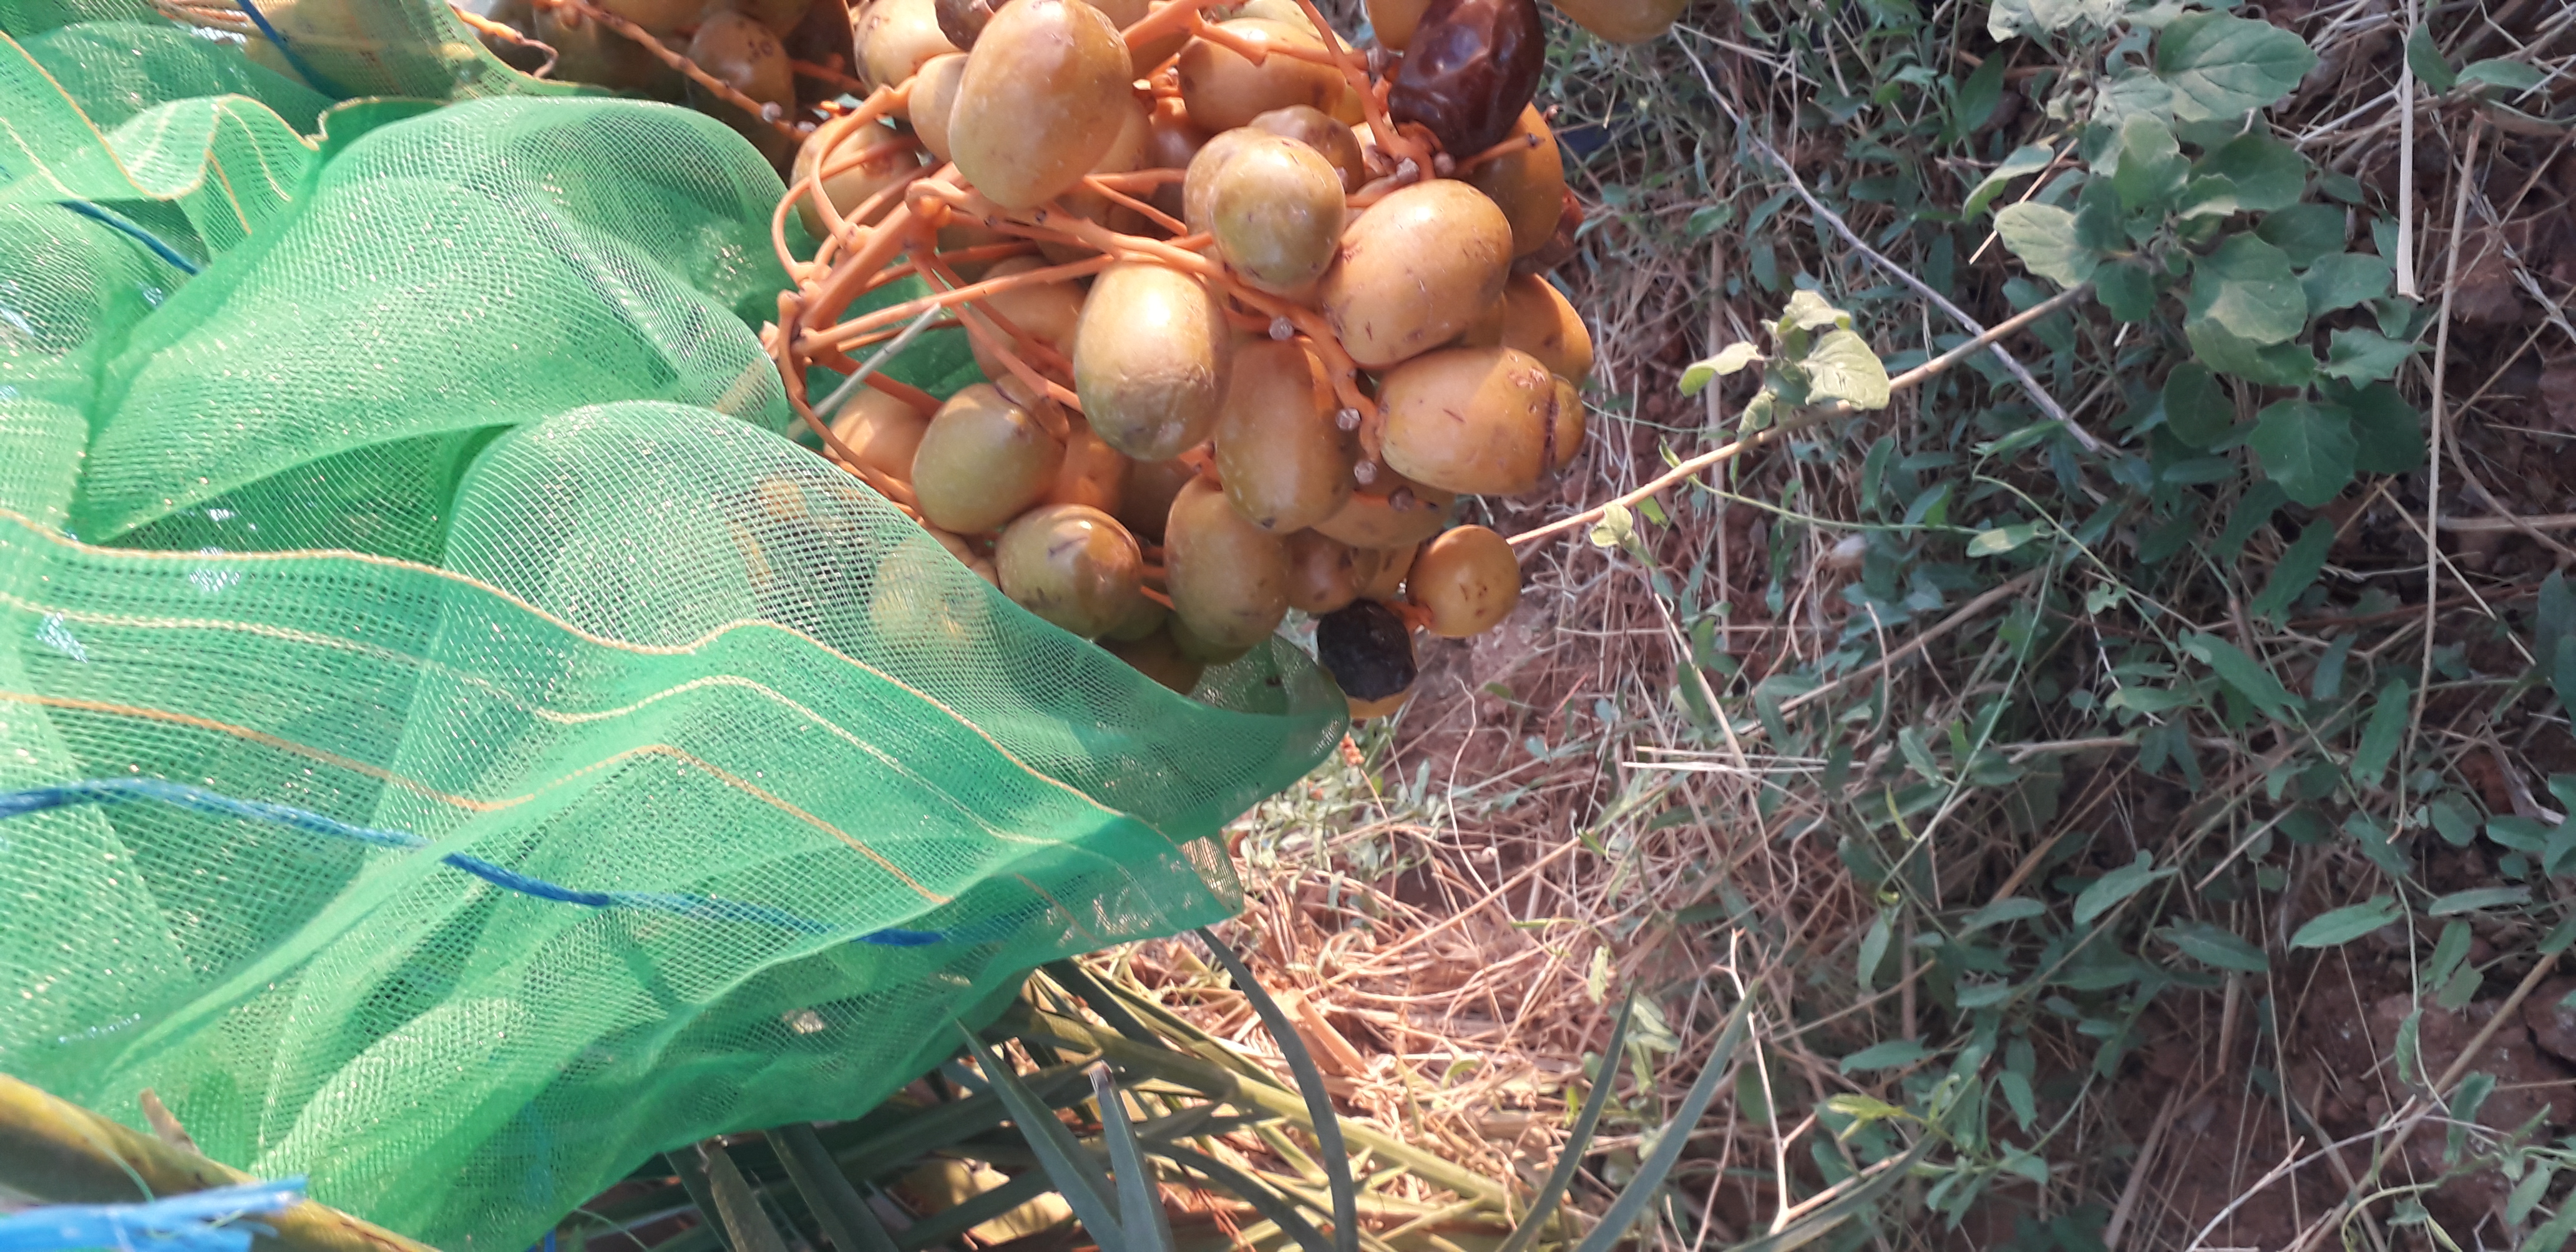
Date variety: Boufagous